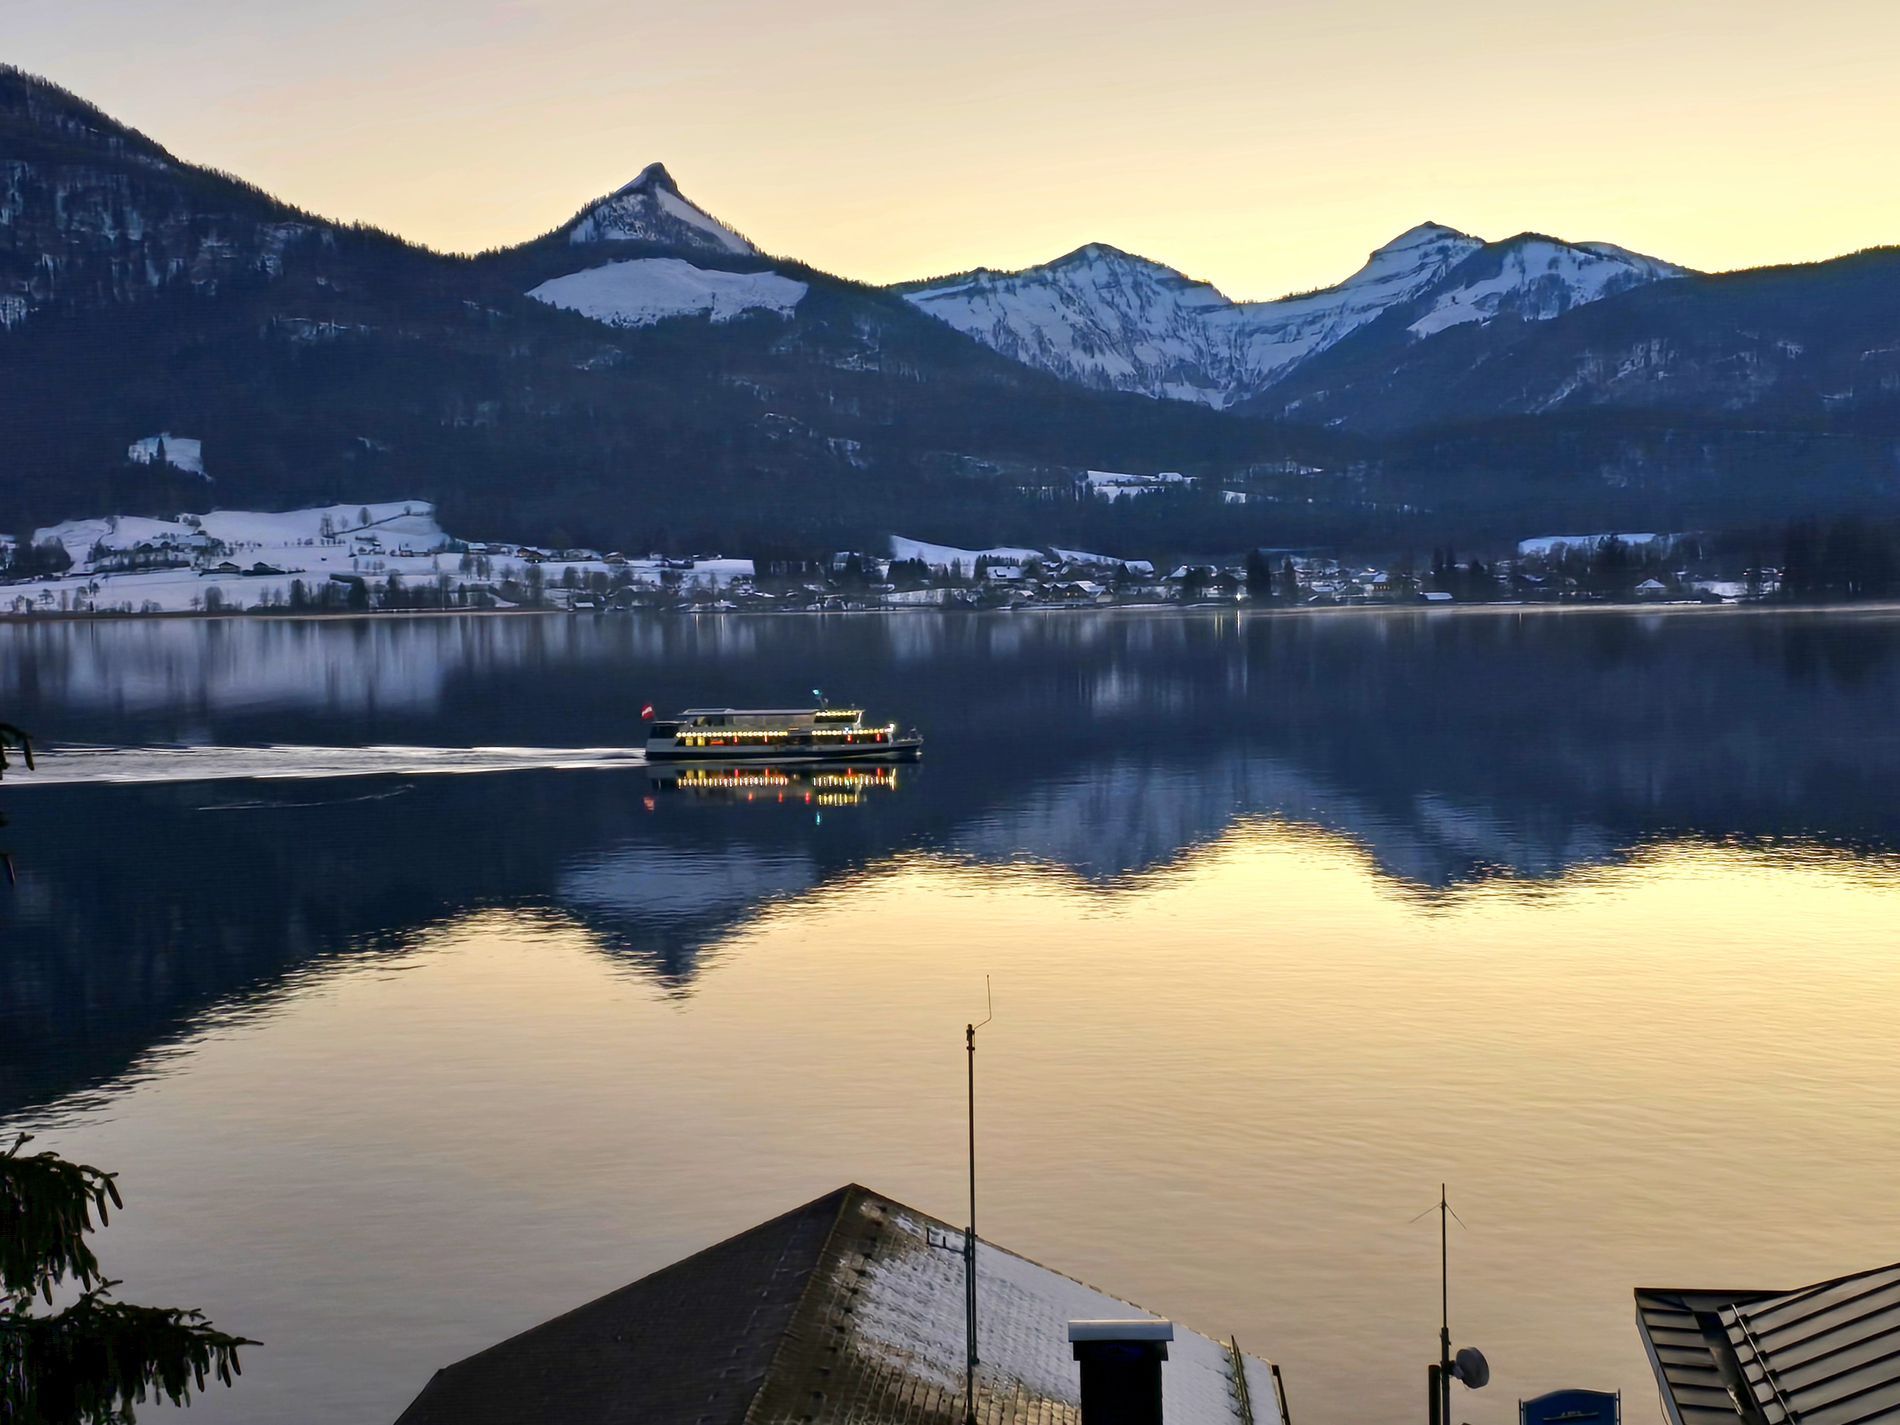
Sunset over a snowy mountain and city
The picture features a costal city along a snowy mountain in winter. A calm lake can be seen with a boat in the middle of it. Sunset colors make up most of the background.
Taken at eye level in sunset, this photograph shows the winter atmosphere in a coastal city. The color palette used reflects both sunset and snow. The calm water reflects clearly the snowy mountain peaks.
Labels: Nature, Outdoors, Scenery, Lake, Water, Waterfront, Lakefront, Boat, Transportation, Vehicle, Architecture, Building, Cityscape, Urban, Landscape, Sky, Mountain, Mountain Range, Peak, Watercraft, Pier, Aerial View, Antenna, Sign, Tree
Camera: samsung Galaxy S24 Ultra
Aperture: F1.7
Exposure: 1/182 sec
ISO: 200
Focal length: 6.3 mm